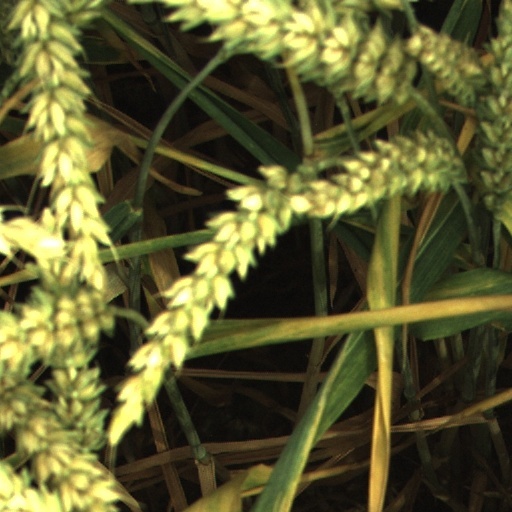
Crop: wheat